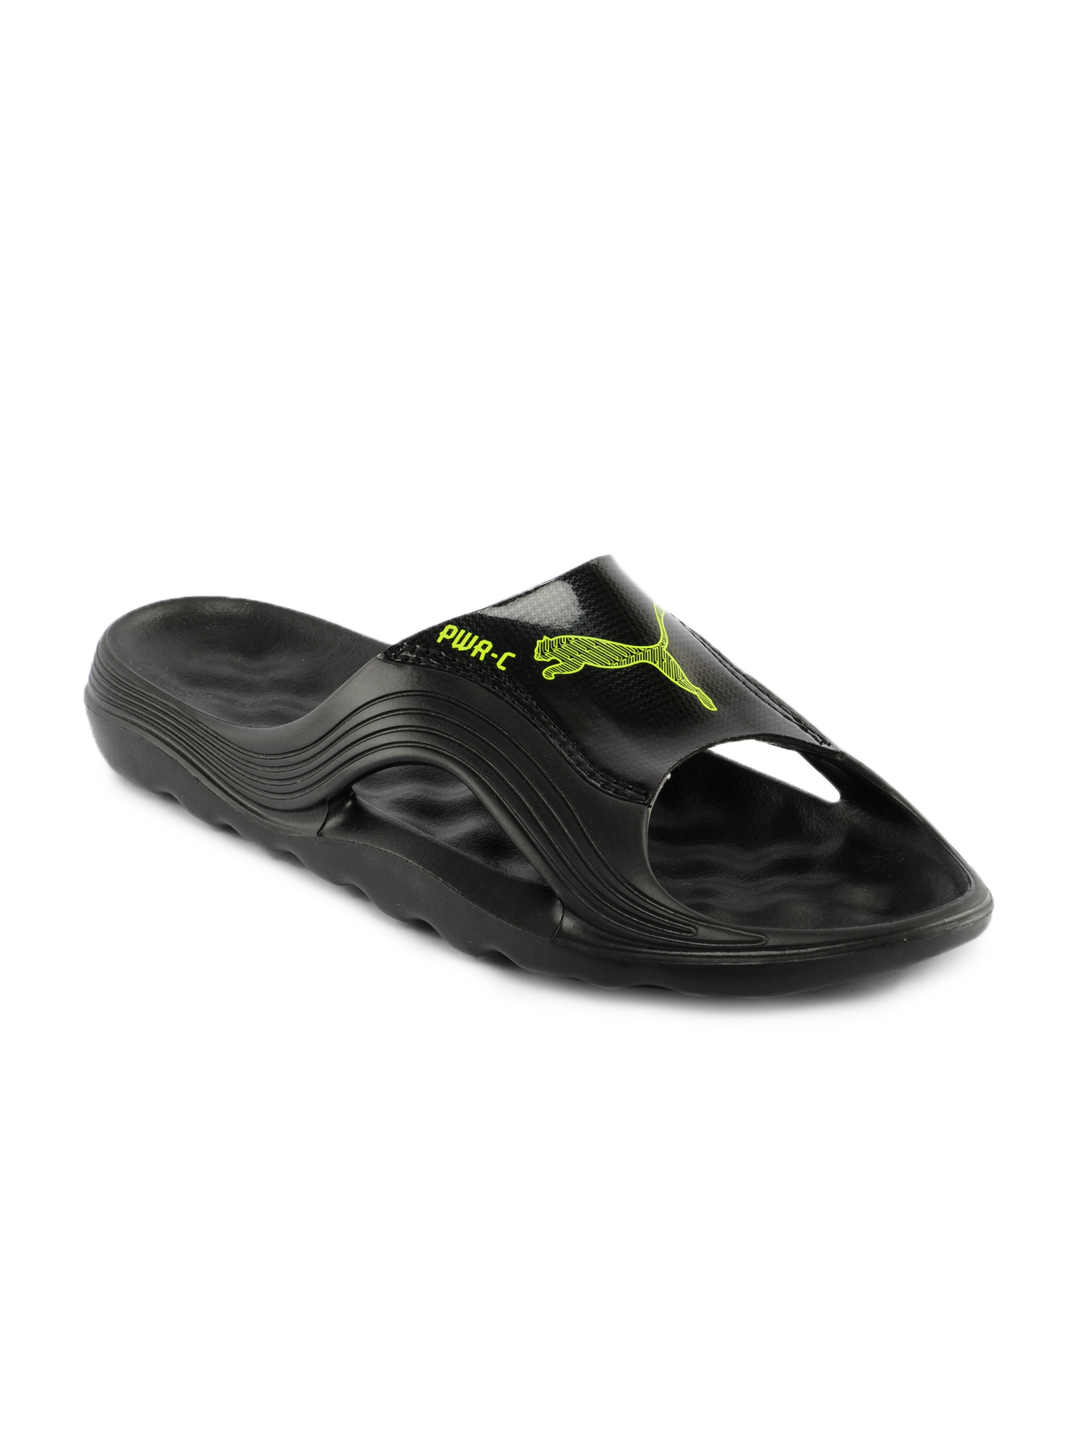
Puma Men Aqua Cat II Power Black Flip Flops
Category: Footwear / Flip Flops / Flip Flops
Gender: Men
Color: Black
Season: Summer 2012
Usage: Casual